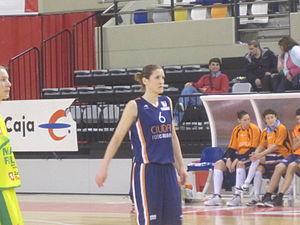
Belinda Snell, née le 10 janvier 1981 à Mirboo North, est une joueuse australienne de basket-ball.
Le Tango Bourges Basket est un club de basket-ball français fondé en 1967 et basé à Bourges qui appartient à la LFB, qui est le plus haut niveau du championnat de France. Le club, qui possède un des plus beaux palmarès du pays, avec trois victoires en Euroligue, compétition de clubs la plus prestigieuse en Europe, en 1997, 1998 et 2001, une Coupe Ronchetti en 1995 et une Eurocoupe en 2016. Le club est le premier club ex-aequo avec le Clermont UC pour le plus grand nombre de titre de championnat de France avec quatorze titres après celui de 2018.